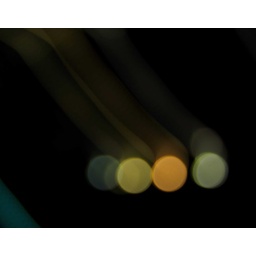
dip your fingertips in colors and slide it down on pitch black glass